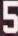
Number: 5